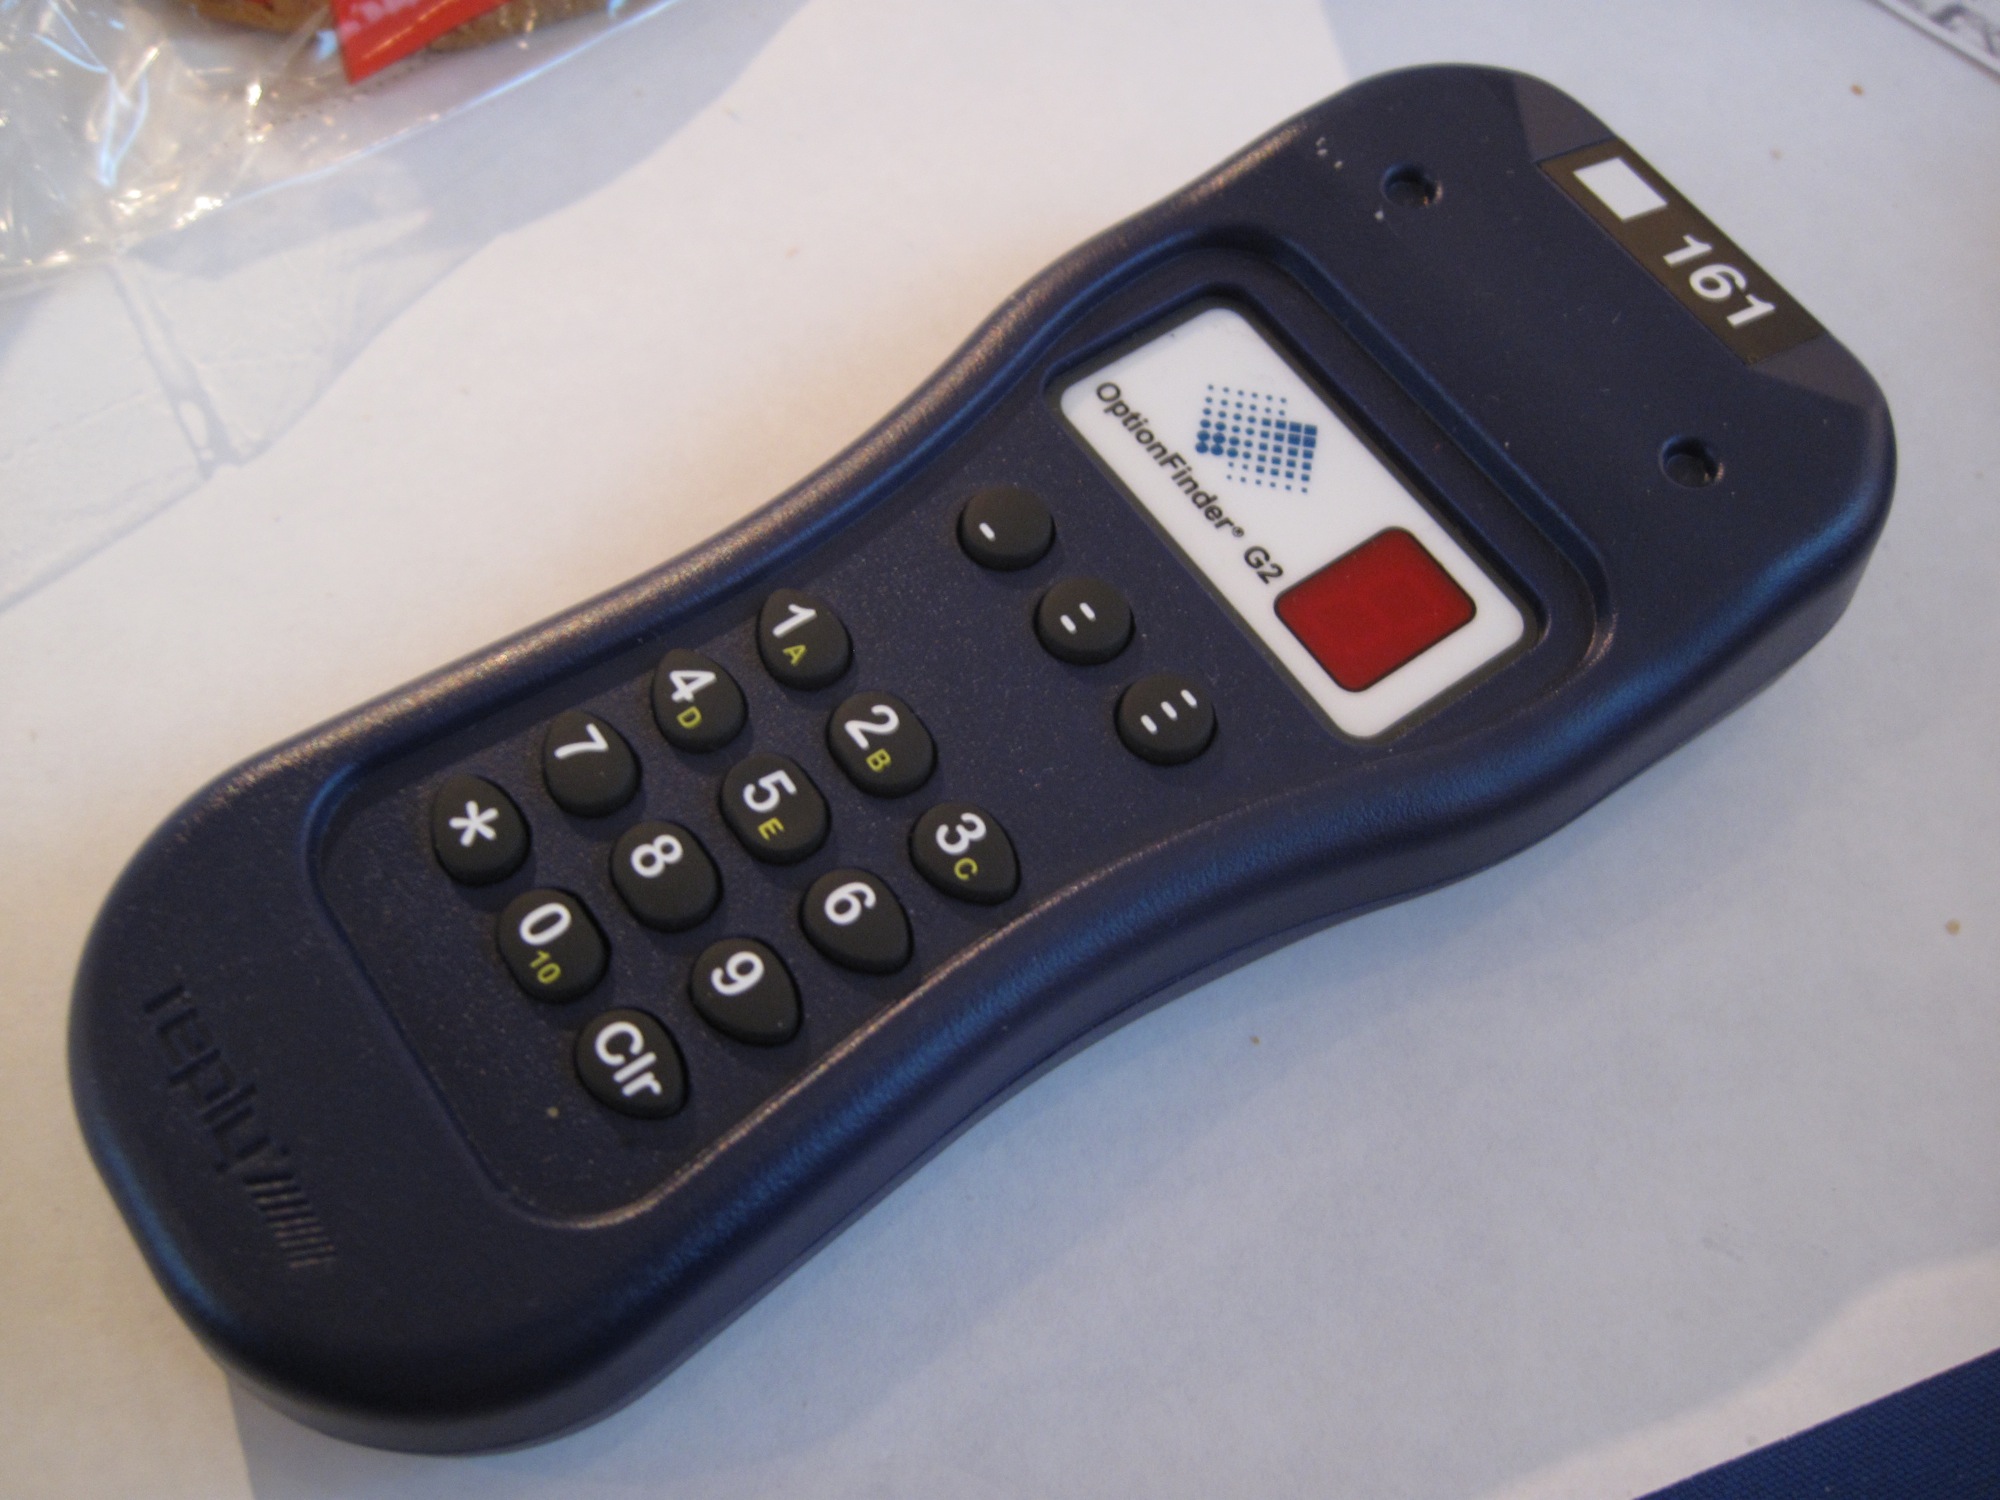
technology, telephone, gadget, mobile phone, multimedia, engelbart, electronic device, portable communications device, communication device, electronics accessory